Sweet and sour

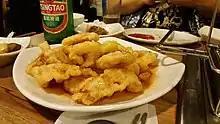
Guo bao rou (original version)

Cantonese sweet and sour sauce is the direct ancestor of the sauce of the same name in the West and was originally developed for sweet and sour pork. The late renowned chef from Hong Kong Leung King included the following as his sweet and sour sauce recipe: white rice vinegar, salt, Chinese brown candy, ketchup, Worcestershire sauce, and dark soy sauce. Hong Kong's gourmet Willie Mark Yiu-Tong (better known as Wei Ling|唯靈), himself a longtime friend of Leung, suggests to contemporary eateries not to resort to cheap bulk manufactured versions of vinegar, ketchup, and Worcestershire sauce, or the sauce will risk being too sharp in taste and might break the balance of flavours. He suggests the more acidic white rice vinegar could be replaced with apple cider vinegar and that ketchup and Worcestershire sauce should be of renowned gourmet brands.